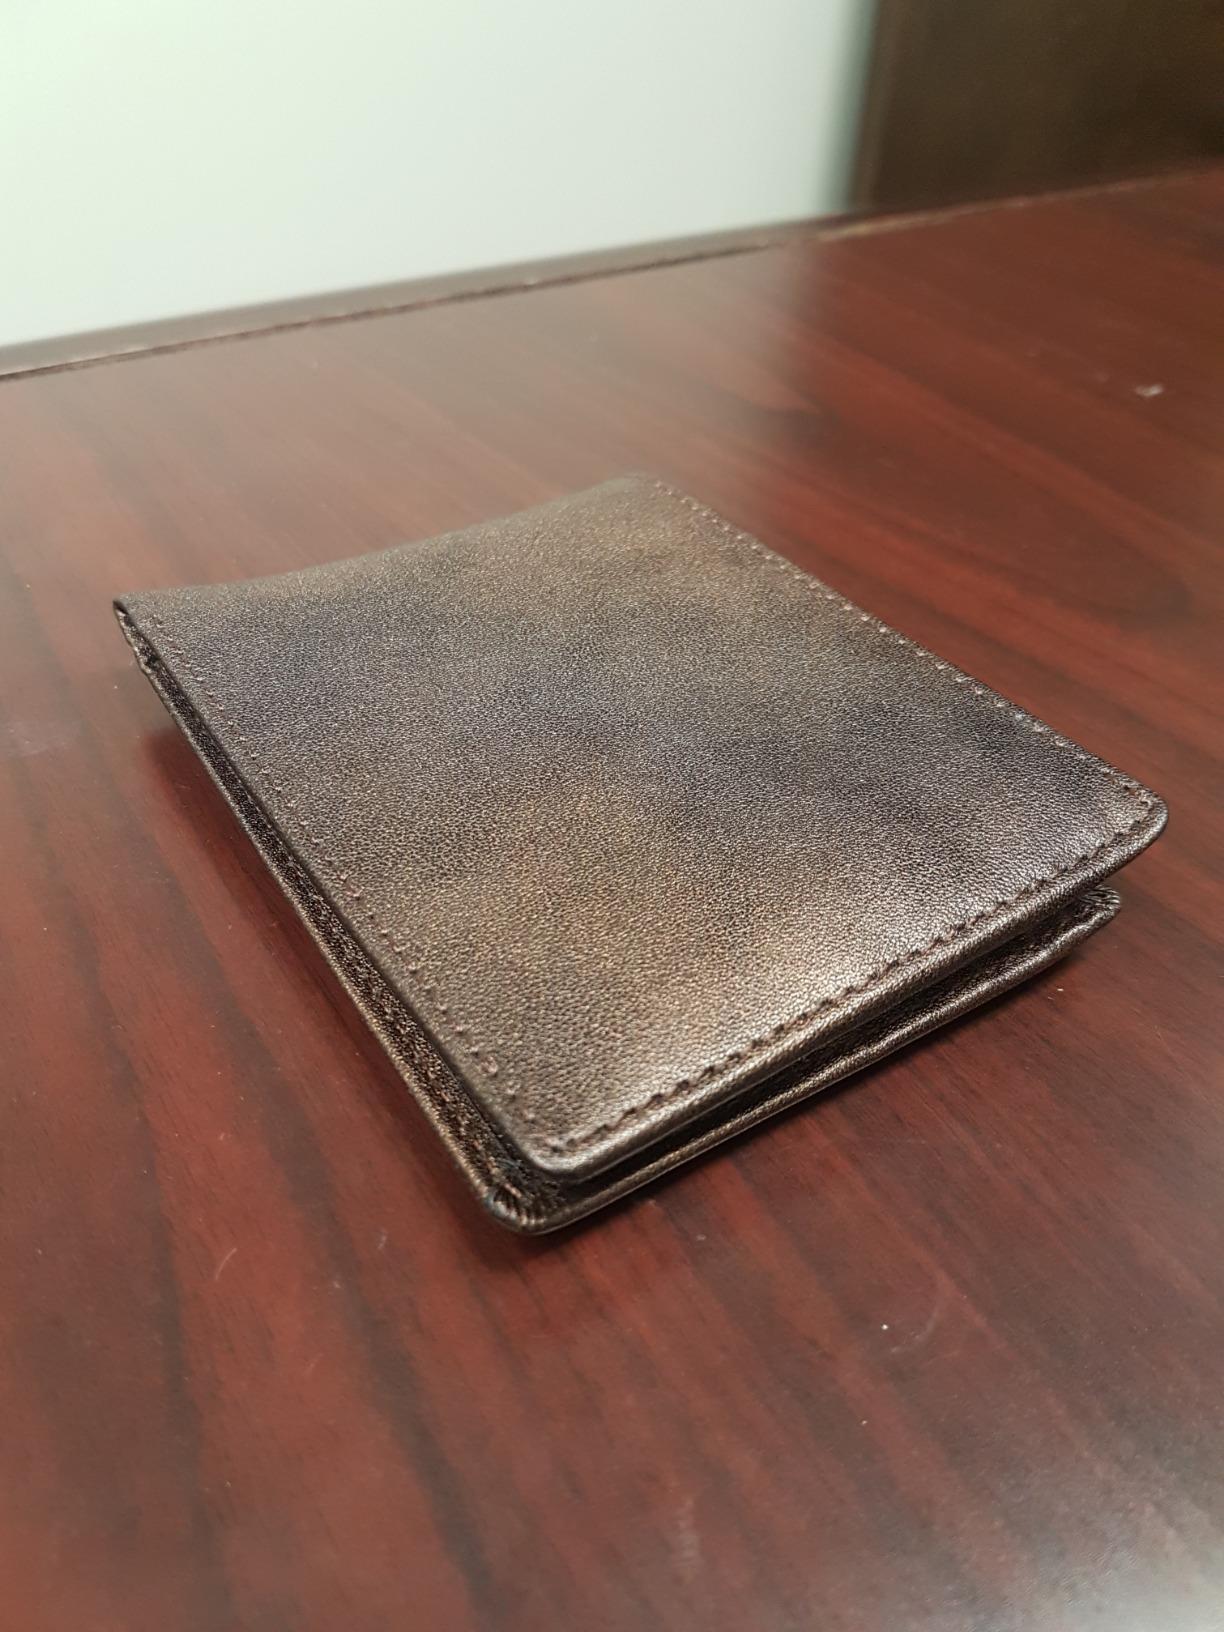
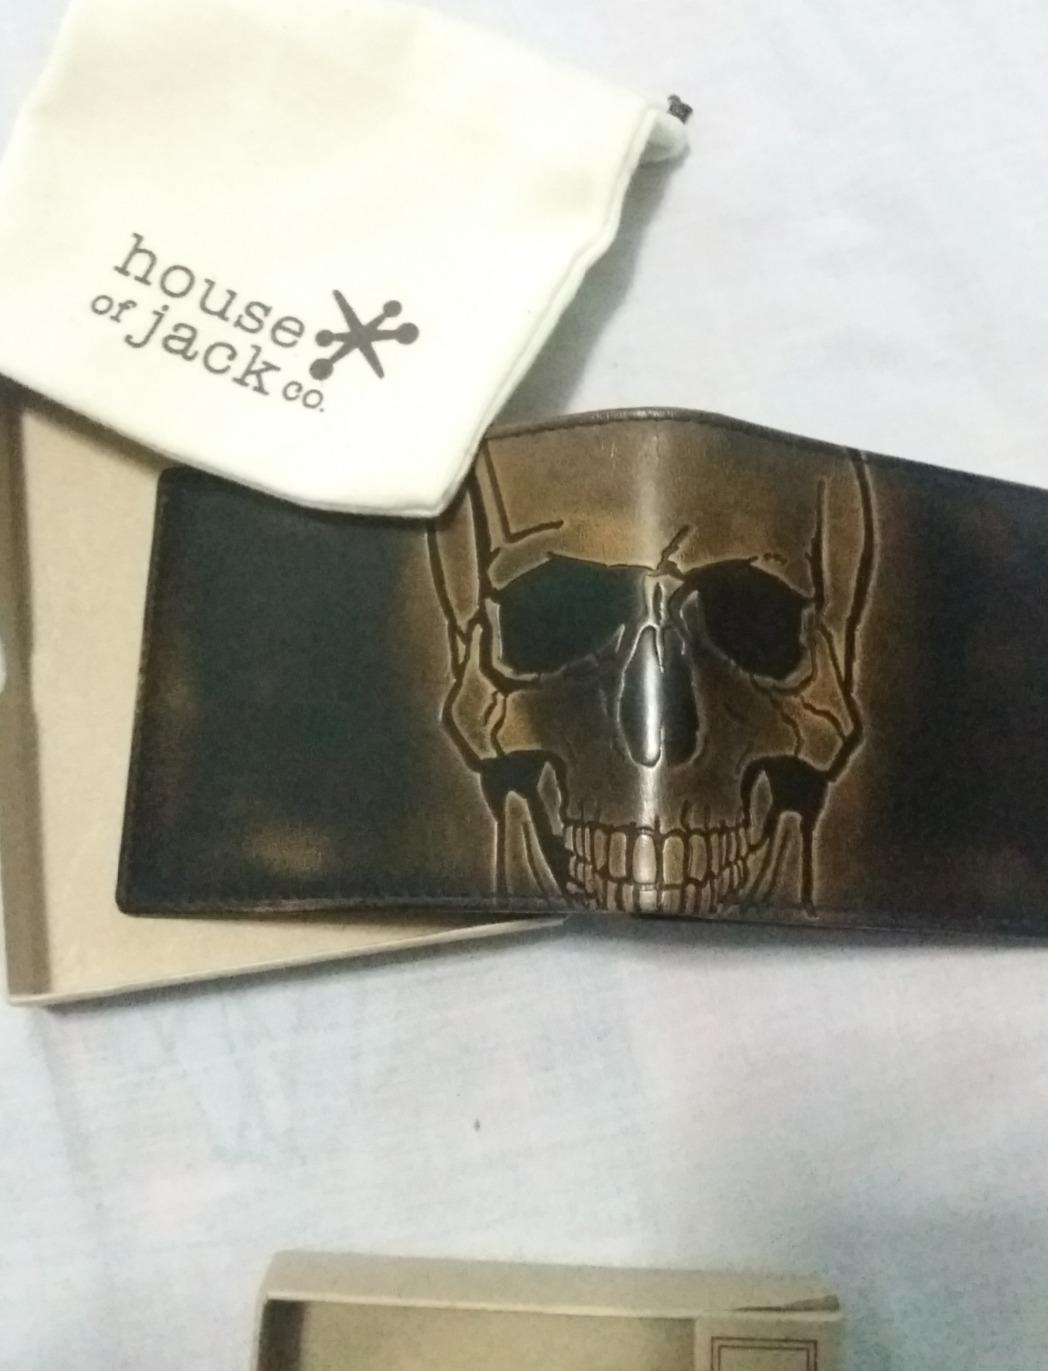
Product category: accessories_wallet
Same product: no